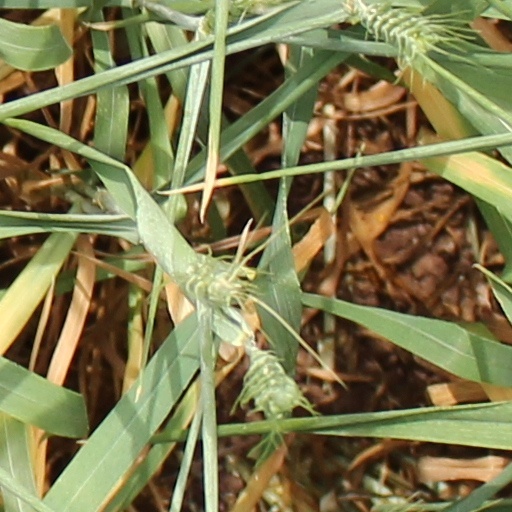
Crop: wheat